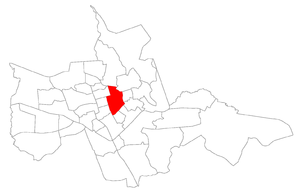
Centro est un quartier de la ville brésilienne de Santa Maria, Rio Grande do Sul. Le quartier est situé dans district de Sede.